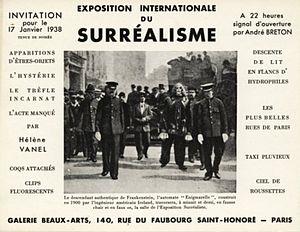
Carton d'invitation pour l'exposition internationale du surréalisme à Paris (17 janvier 1938) Photo légendée
Enigmarelle est un faux automate humanoïde qui a été présenté comme une curiosité scientifique et technique aux alentours de 1905 aux États-Unis puis en Europe, essentiellement dans des théâtres.